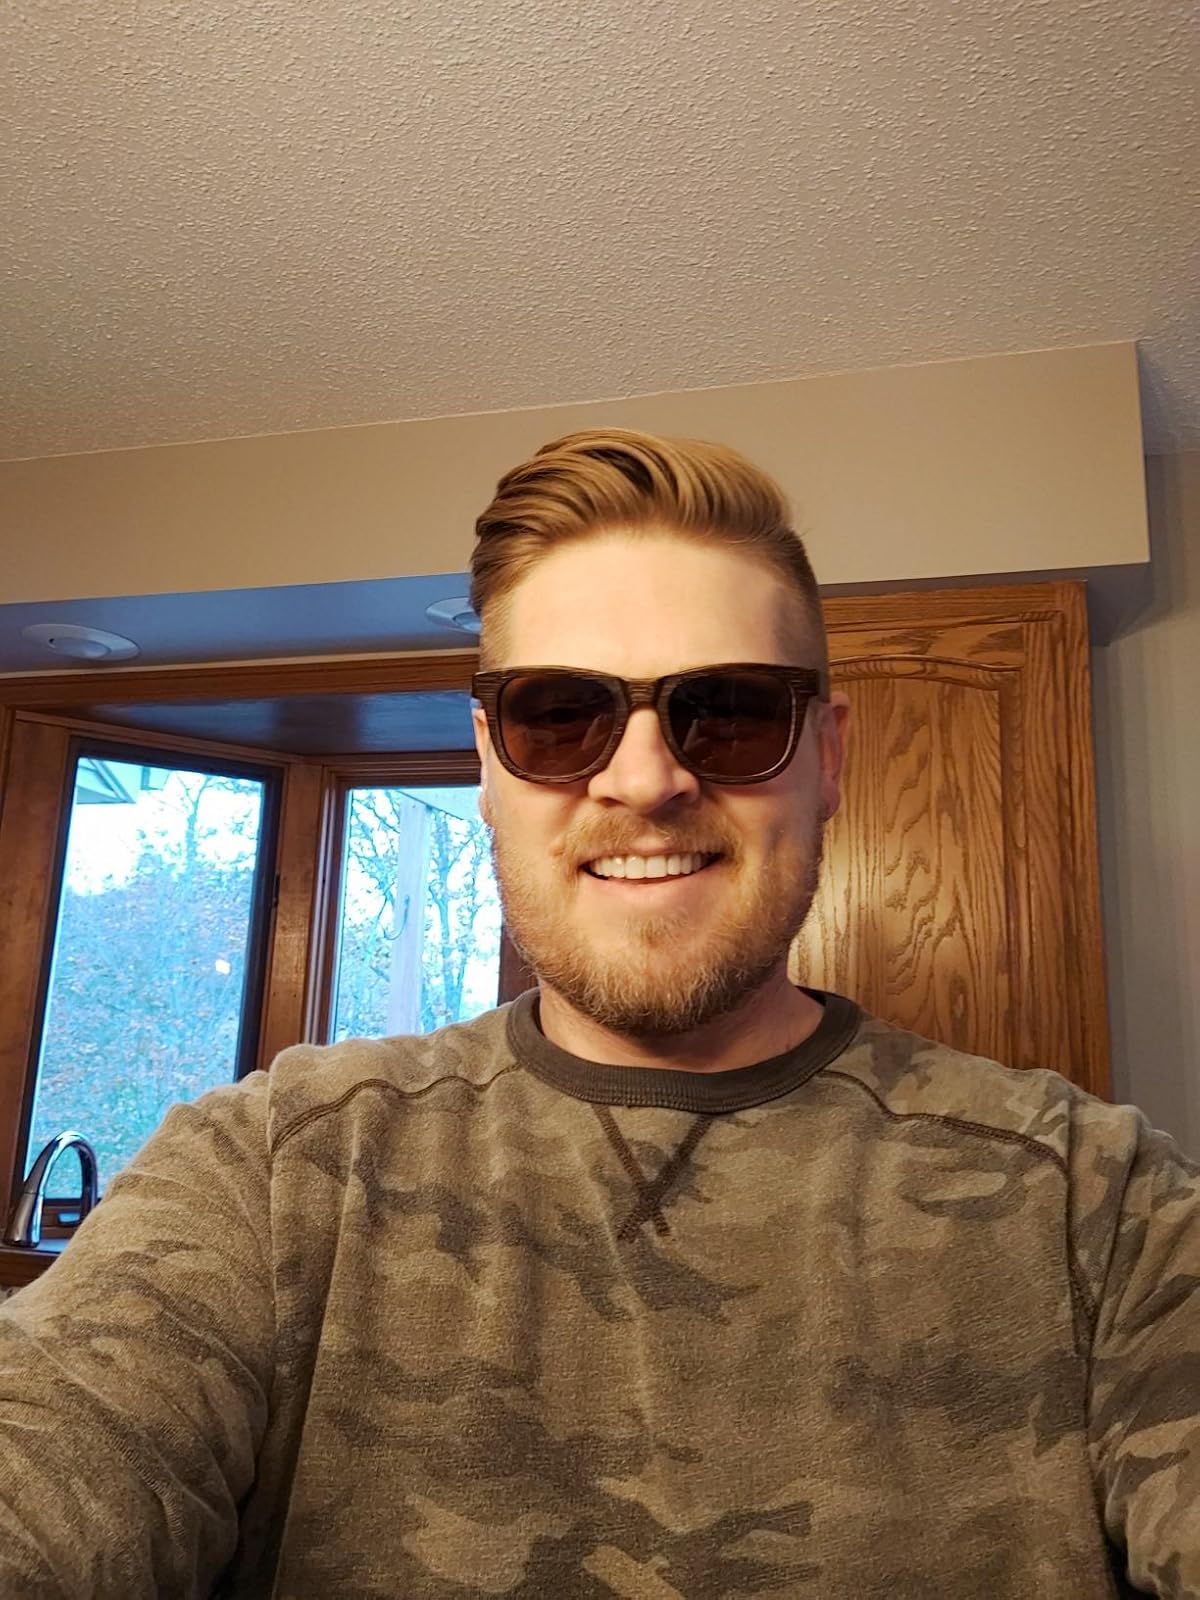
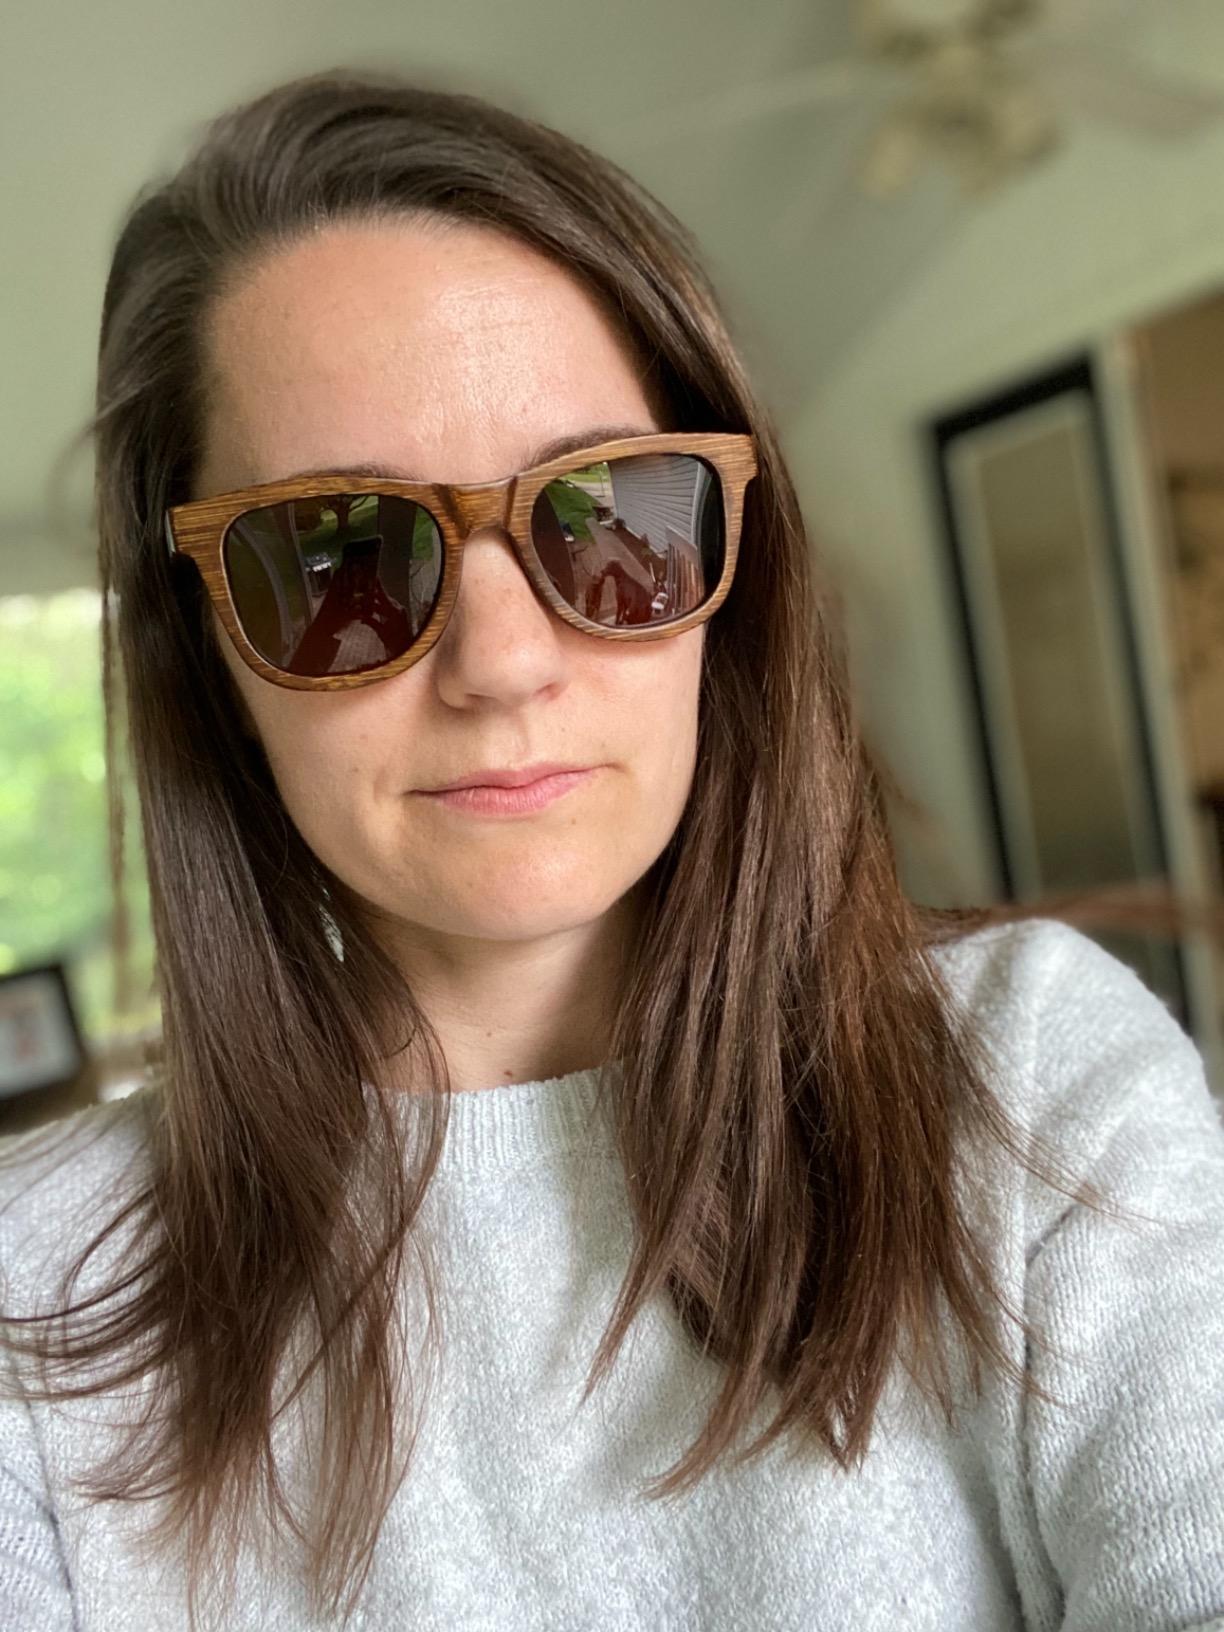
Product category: accessories_sunglasses
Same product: yes